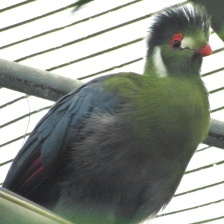
Species: WHITE CHEEKED TURACO
Scientific name: TAURACO LEUCOTIS